Juan Orlando Hernández

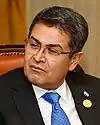
Hernández in 2018

Juan Orlando Hernández Alvarado (born 28 October 1968), also known by his initials JOH, is a Honduran lawyer, former politician and convicted drug trafficker who served as the 38th president of Honduras from 27 January 2014 to 27 January 2022 for two consecutive terms.